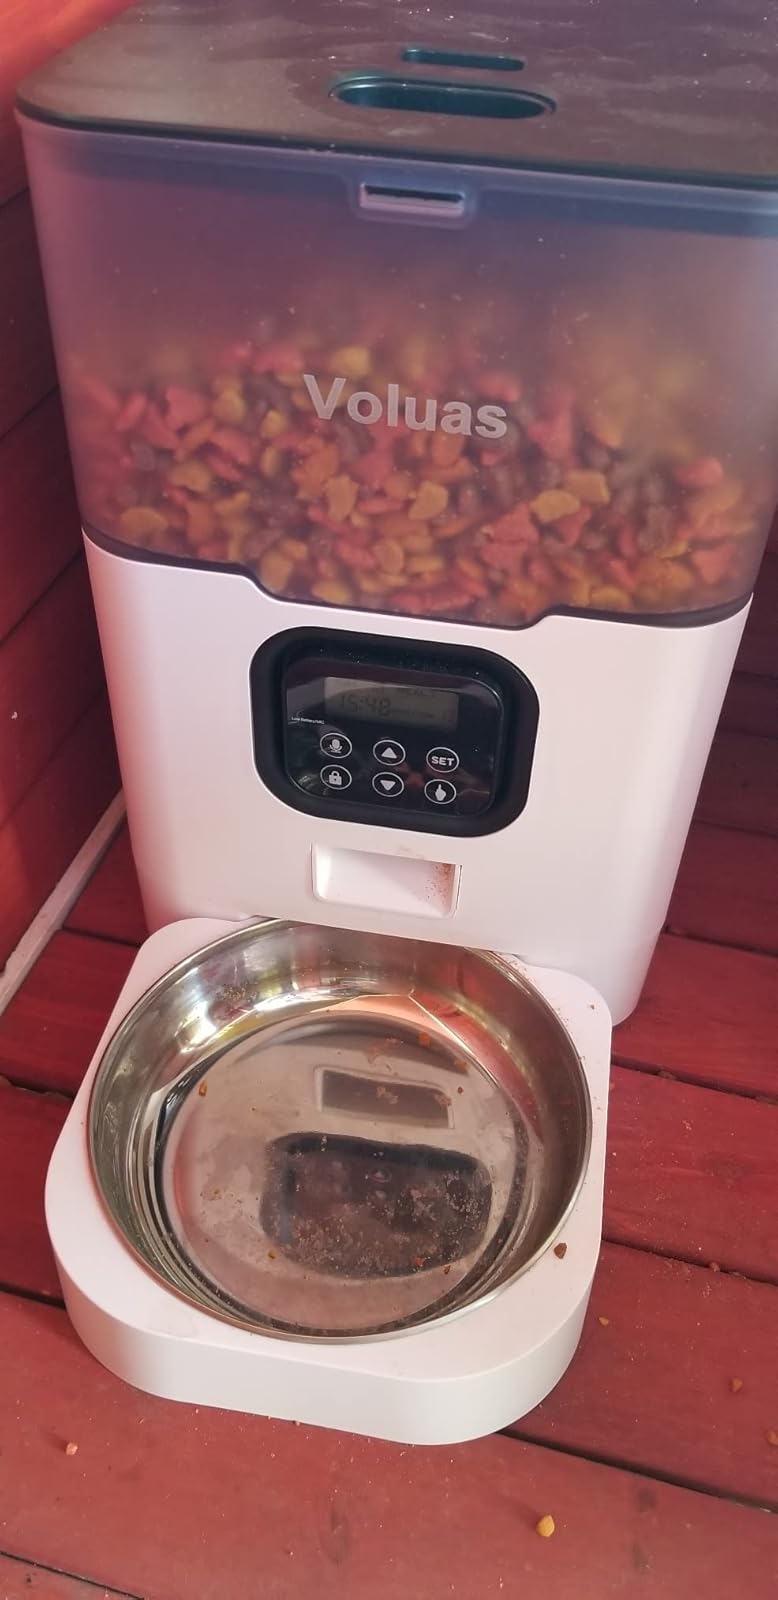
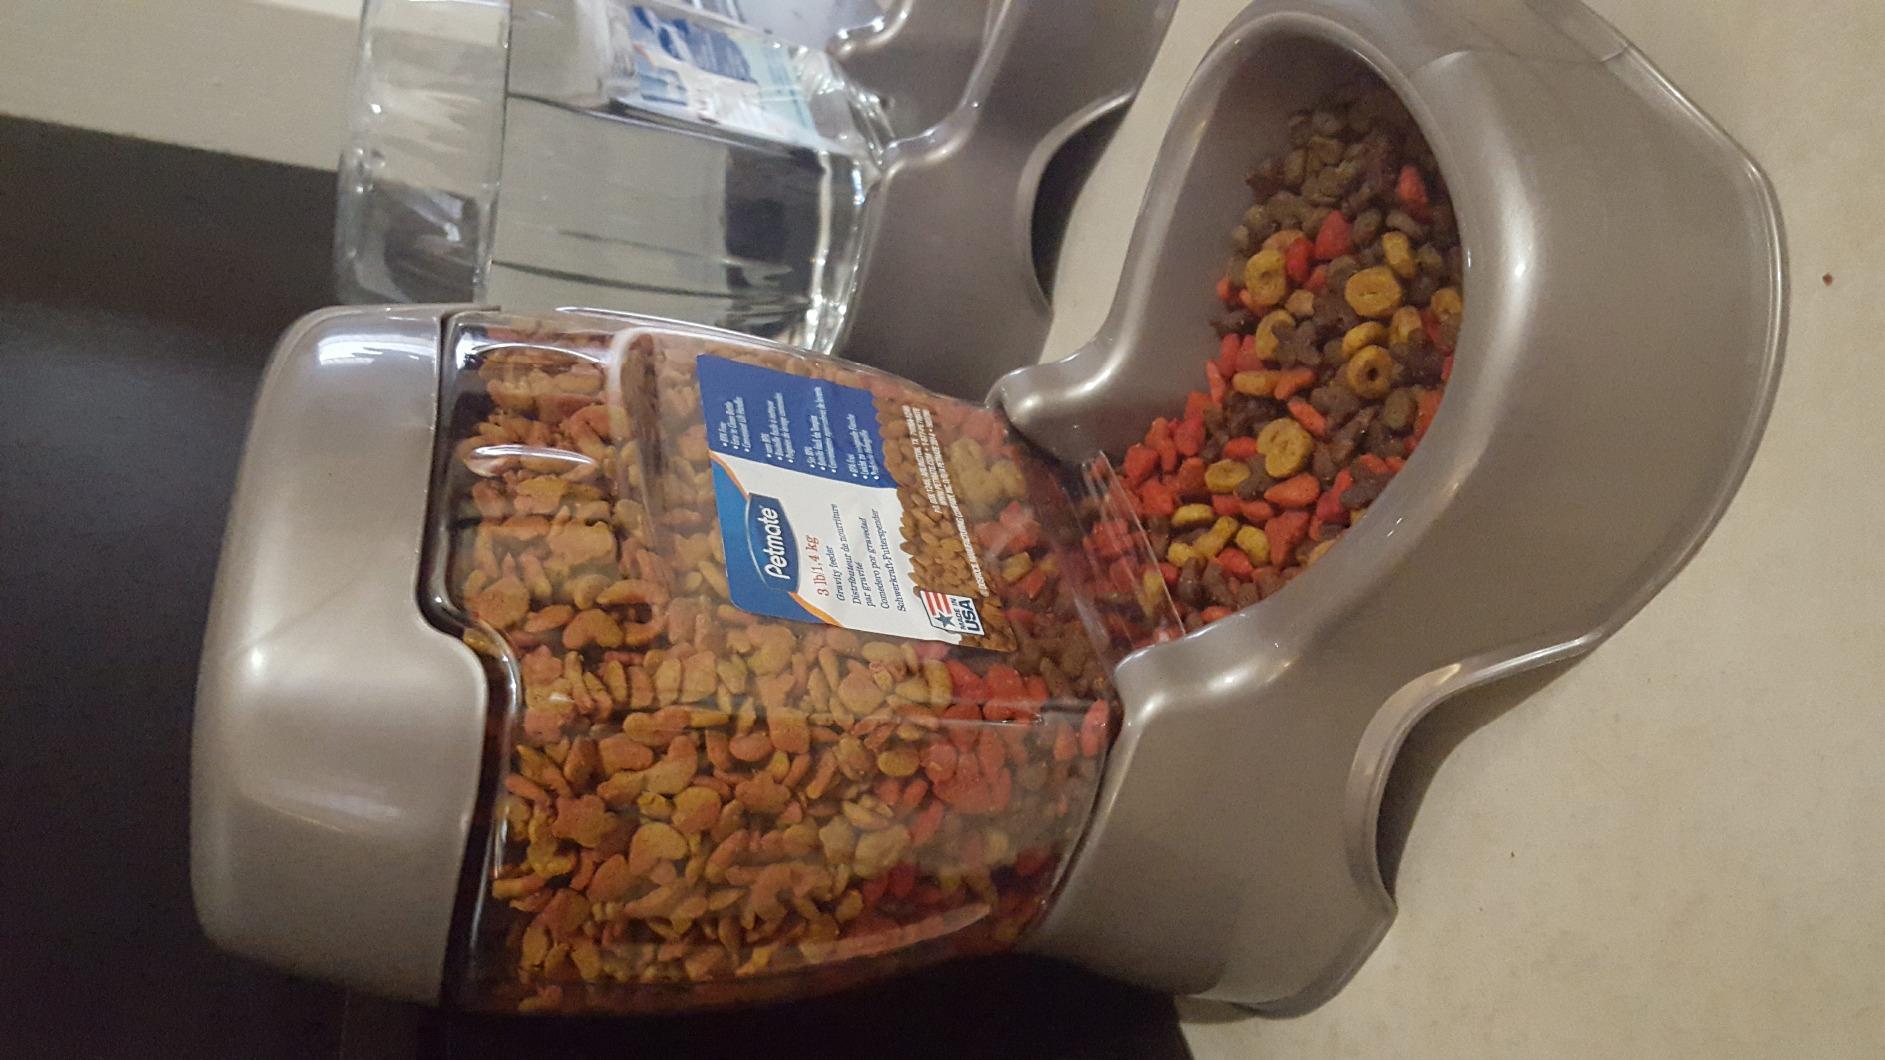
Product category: items_feeder
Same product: no